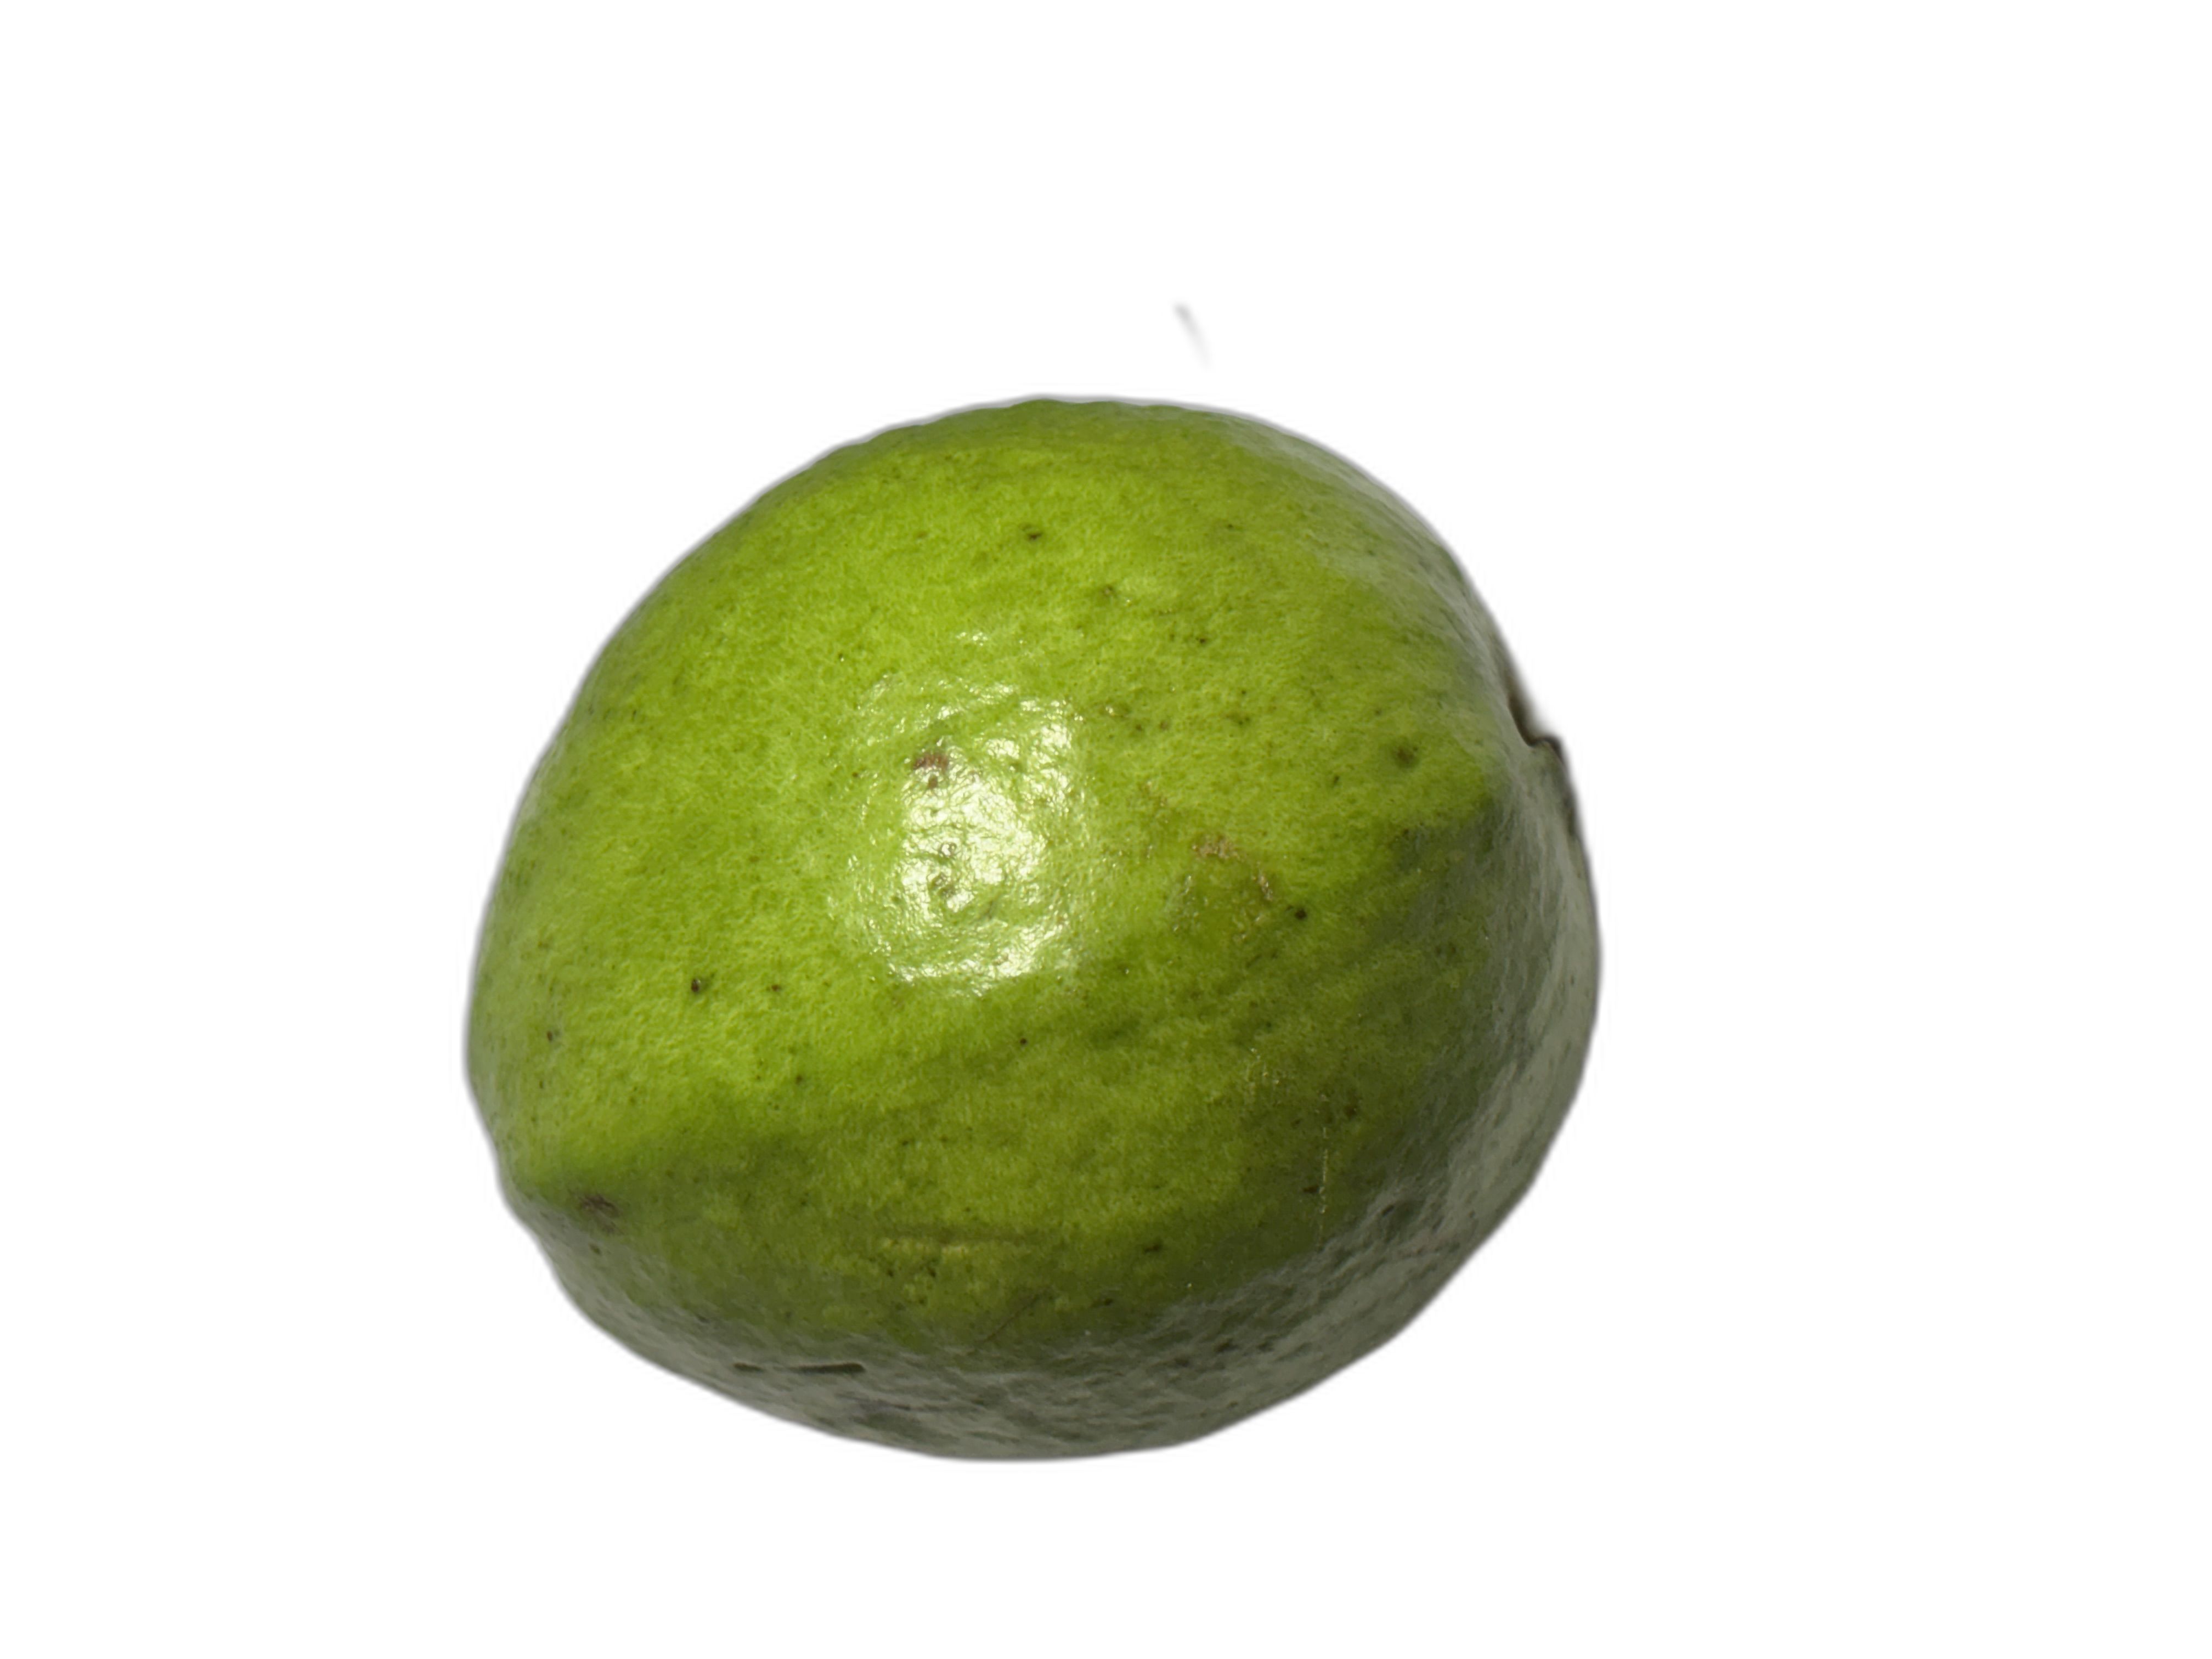
Plant part: fruit
Disease: Healthy